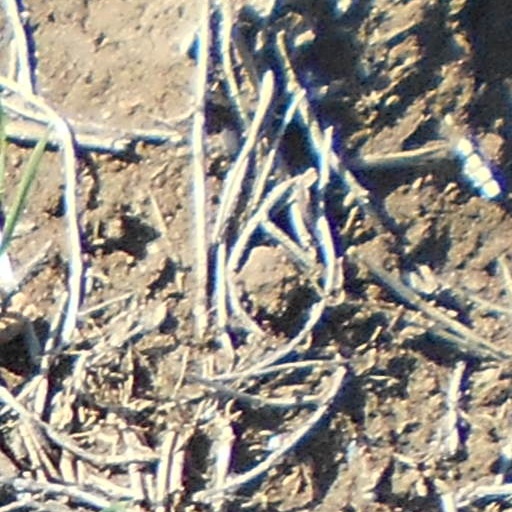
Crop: wheat